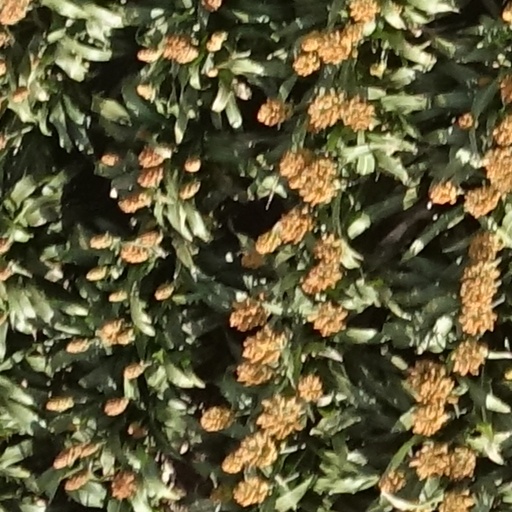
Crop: sorghum